Valmir Prascidelli

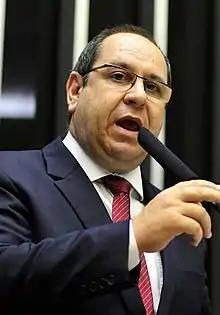
Prascidelli in April 2015

Valmir Prascidelli (born 9 April 1964) is a Brazilian politician. He has spent his political career representing São Paulo, having served as federal deputy representative from 2015 to 2019.